List of birds of South Carolina

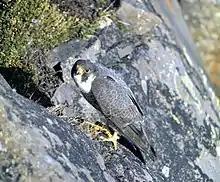
Peregrine falcon

Falconidae is a family of diurnal birds of prey, notably the falcons and caracaras. They differ from hawks, eagles, and kites in that they kill with their beaks instead of their talons. Five species have been recorded in South Carolina.